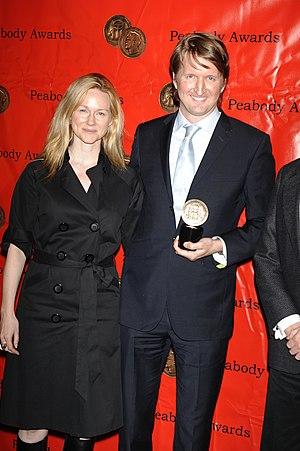
John Adams est une mini-série américaine en sept épisodes de Tom Hooper, relatant la vie du deuxième Président des États-Unis, avec dans le rôle-titre Paul Giamatti. Elle a été produite par HBO et diffusée sur cette chaîne entre le 16 mars 2008 et le 20 avril 2008.